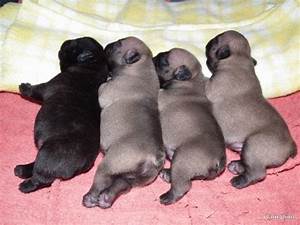
Label: dog